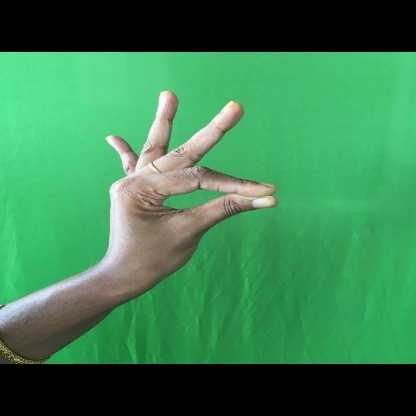
Mudra: Hamsasyam